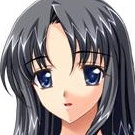
Portrait style: Anime Portrait